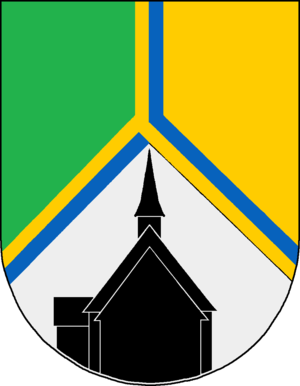
Uelsby est une municipalité allemande située dans le land du Schleswig-Holstein et dans l'arrondissement de Schleswig-Flensbourg. En 2015, sa population est de 416 habitants.